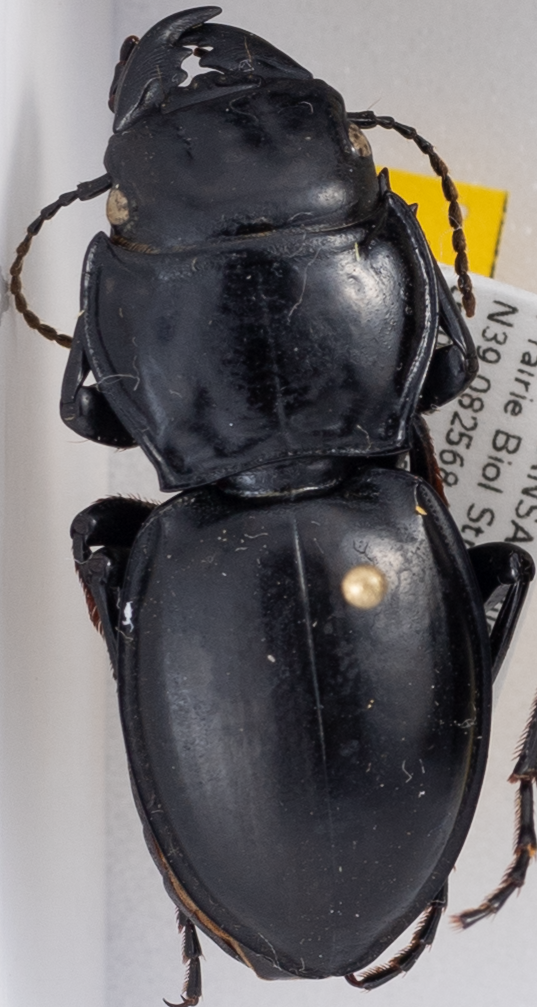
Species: Pasimachus elongatus
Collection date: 2022-08-29
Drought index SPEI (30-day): -1.28
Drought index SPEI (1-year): -0.144
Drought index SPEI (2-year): -0.1